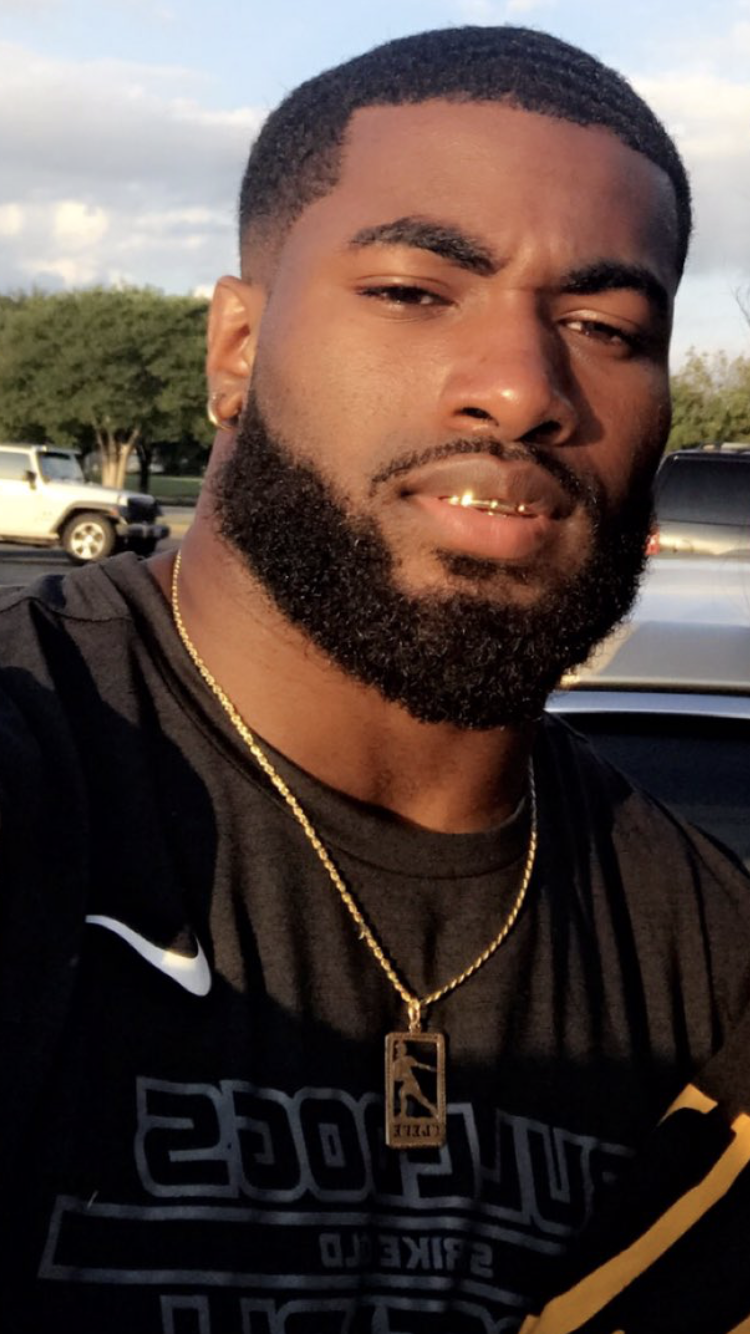
Gender: men